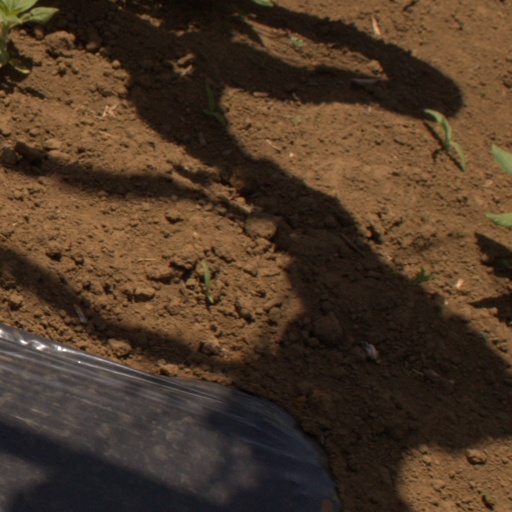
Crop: Jerusalem artichoke